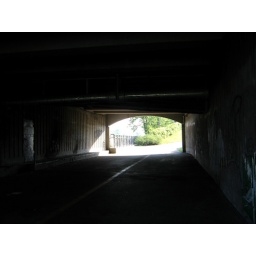
lots of glass in here-have to walk the bike through.